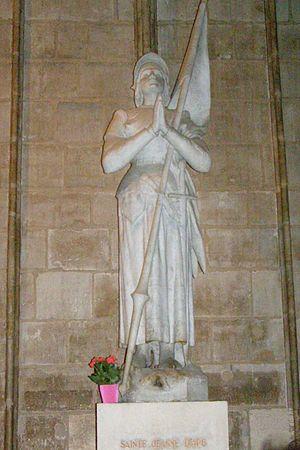
Charles Desvergnes [1]: statue en pied de sainte Jeanne d'Arc priant (env. 1900/1920), Paris, Cathédrale Notre-Dame Polski: Figura Joanny d'Arc we wnętrzu katedry Notre-Dame w Paryżu